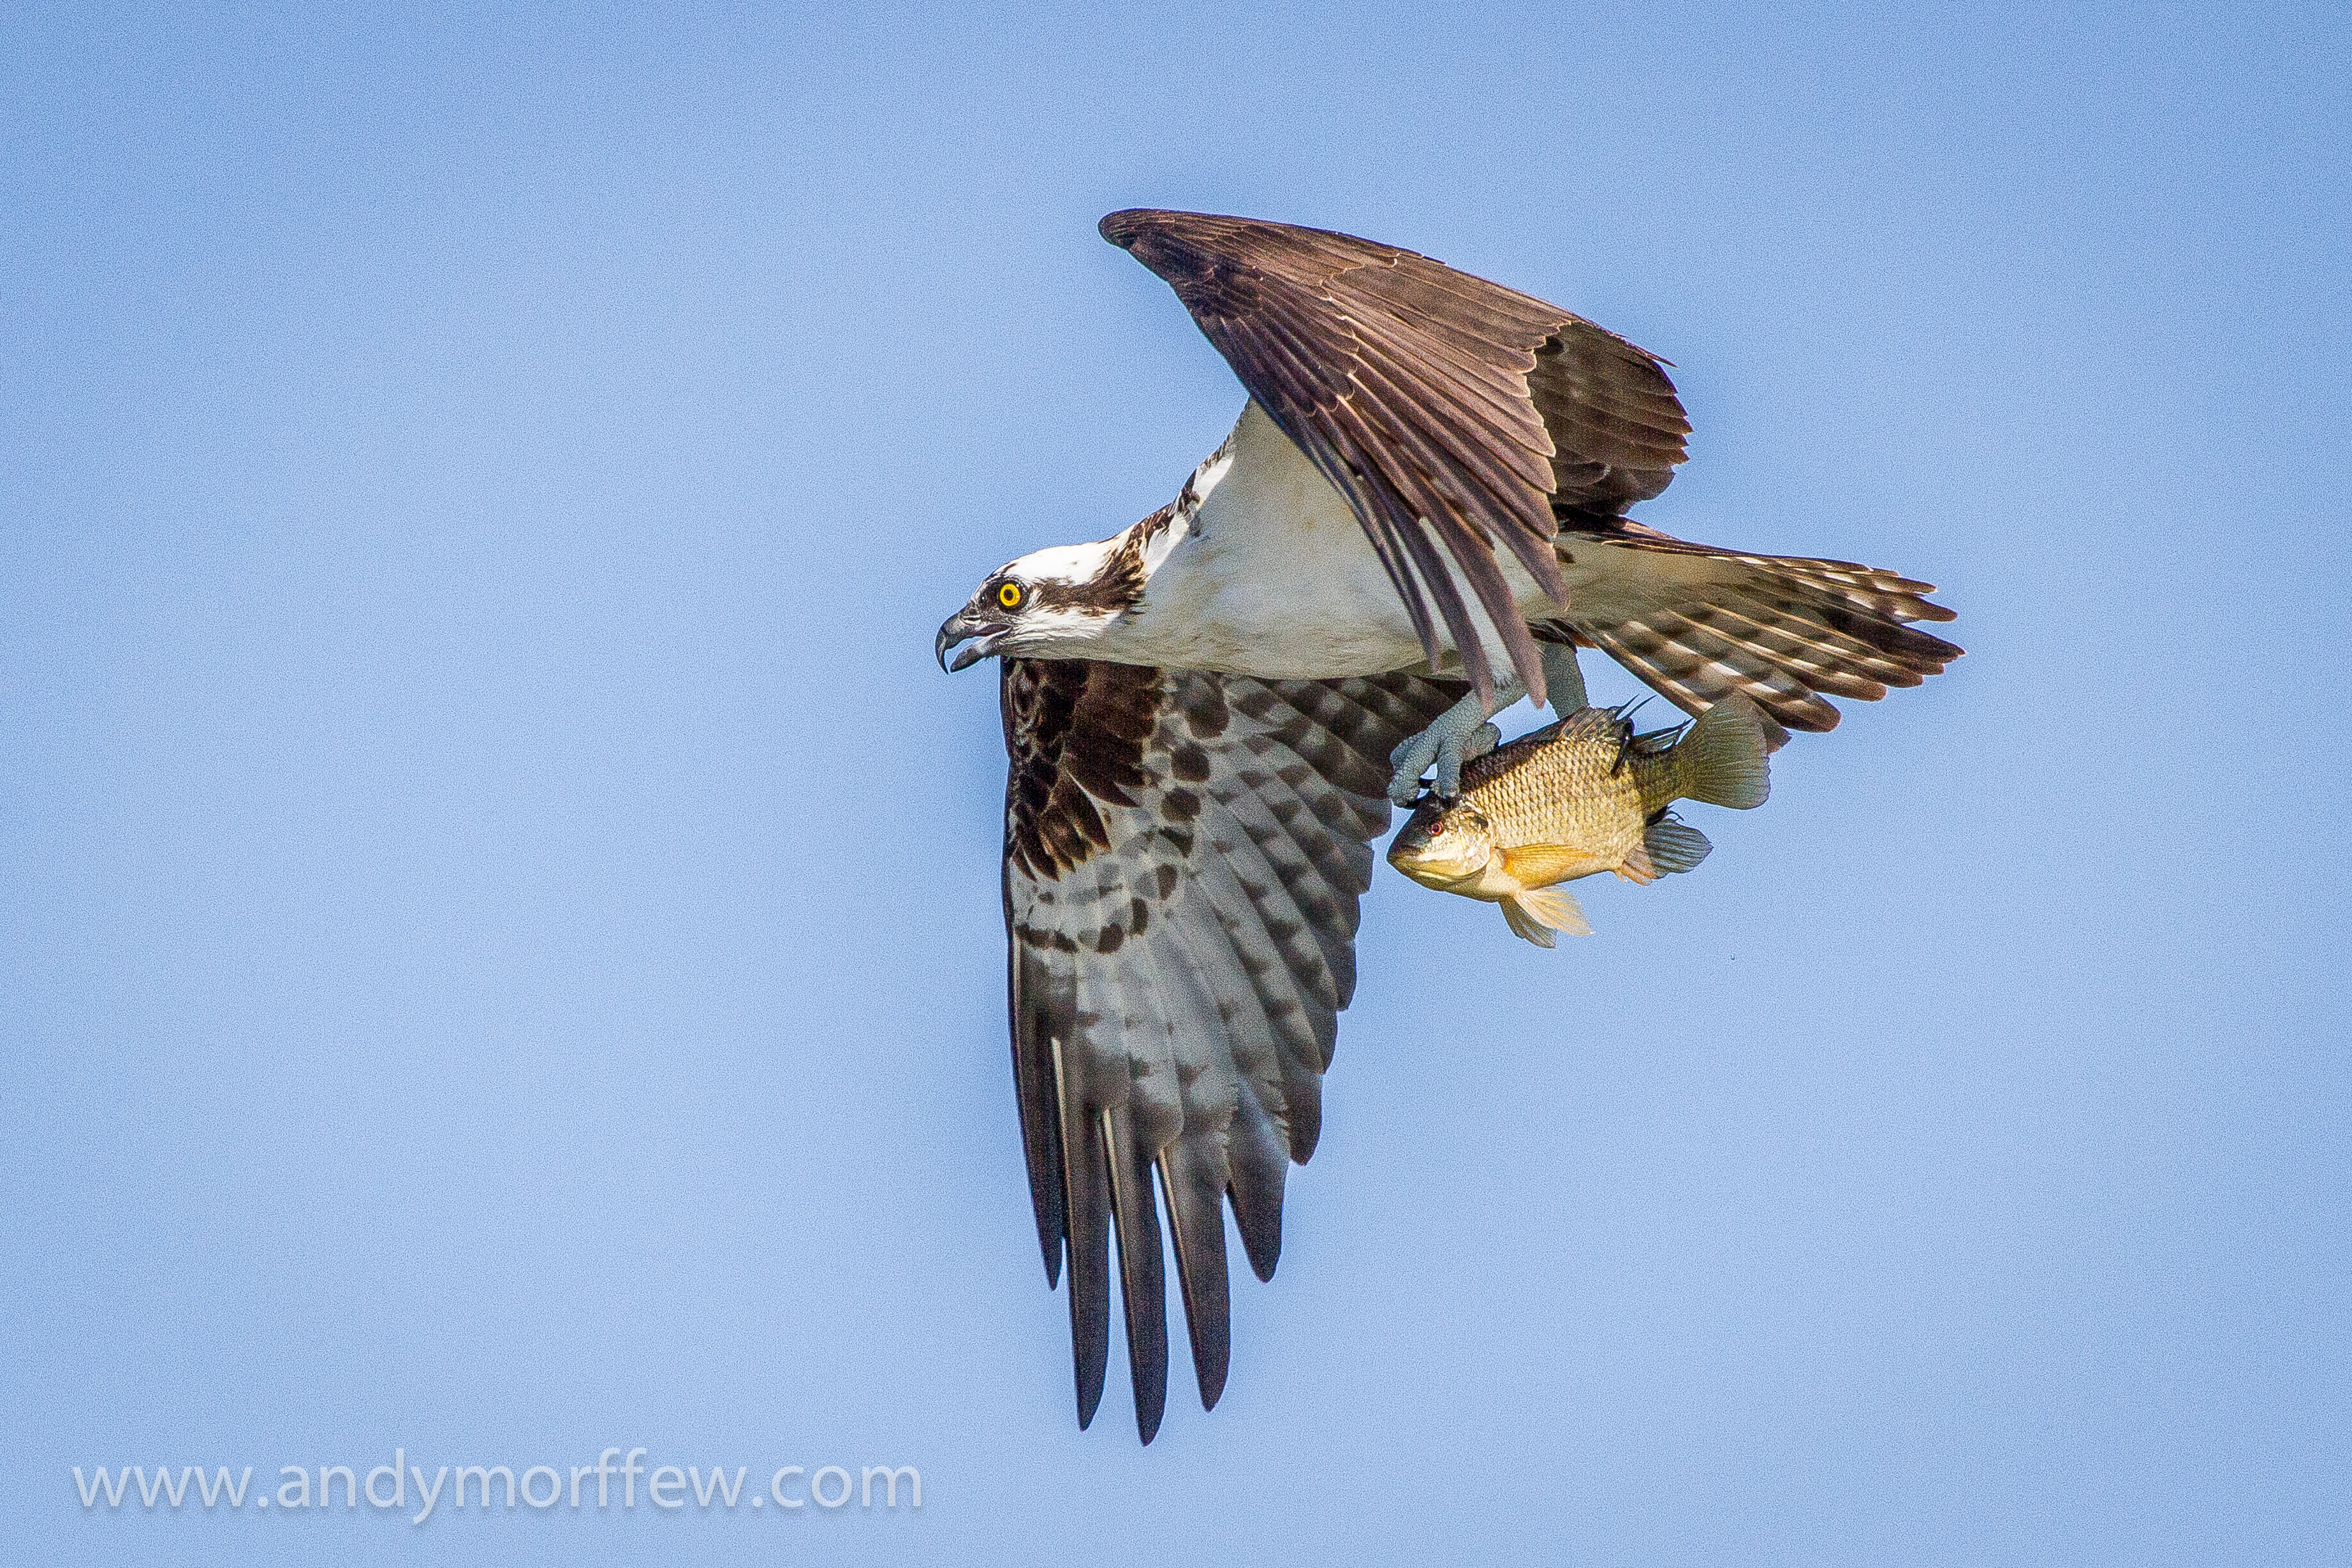
bird, wing, beak, flight, eagle, hawk, fish, fauna, bird of prey, bass, vertebrate, osprey, falcon, florida, buzzard, inflight, andymorffew, morffew, naples, pandionhaliaetus, perching bird, accipitriformes